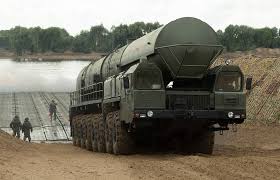
Label: Rs-24